Answer in natural language. How many SideTables are visible in the scene? Choose between the following options: 4, 2, 3, 0 or 1
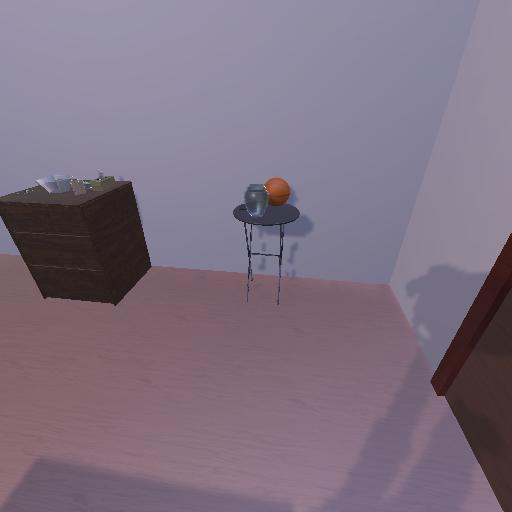
<answer>1</answer>